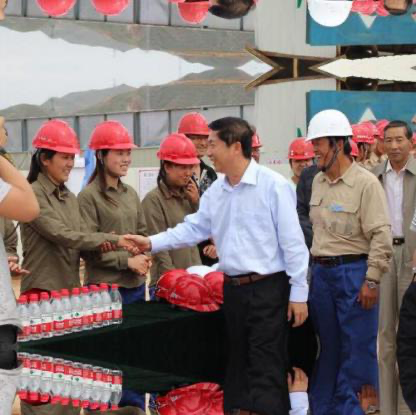
Objects in the image:
label: helmet
label: helmet
label: helmet
label: helmet
label: helmet
label: helmet
label: head
label: head
label: helmet
label: helmet
label: helmet
label: helmet
label: helmet
label: head
label: head
label: helmet